Hasselt

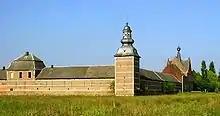
Herkenrode Abbey

Since Limburgish is still the mother tongue of many inhabitants, Limburgish grammar, vocabulary and pronunciation can however have a significant impact on the way locals speak Dutch in public life.